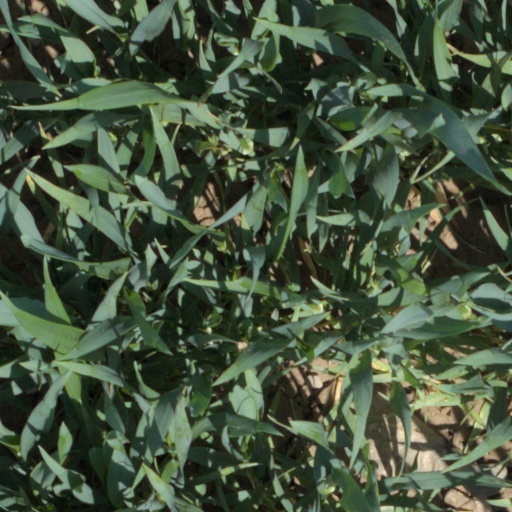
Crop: wheat